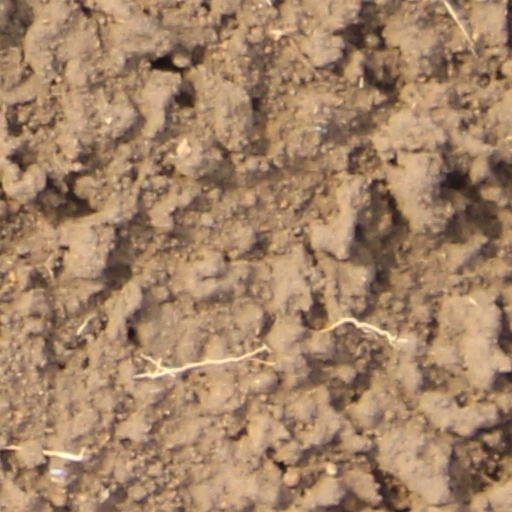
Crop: wheat